Variational multiscale method

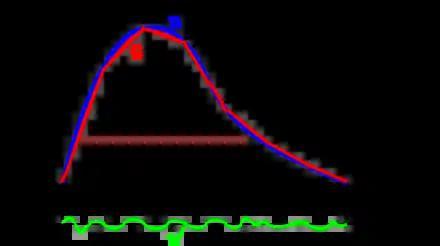
One dimensional representation of formula_28, formula_29 and formula_30

In VMS approach, the function spaces are decomposed through a multiscale direct sum decomposition for both formula_31 and formula_32 into coarse and fine scales subspaces as: